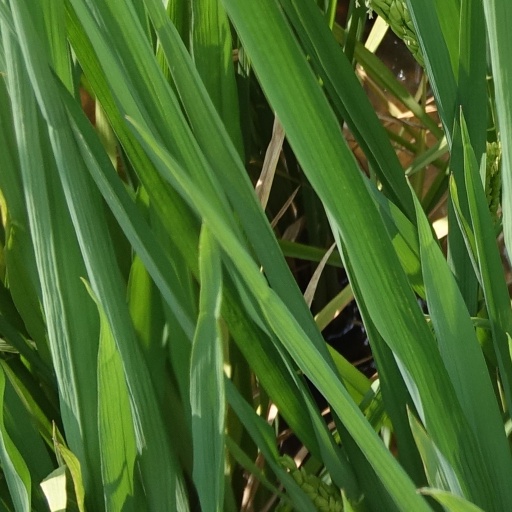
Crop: rice